Thomas Hart Benton (painter)

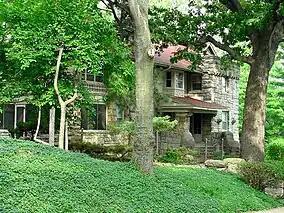
Exterior of the Thomas Hart Benton Home and Studio State Historic Site

Benton was hired in 1940, along with eight other prominent American artists, to document dramatic scenes and characters during the production of the film "The Long Voyage Home", a cinematic adaptation of Eugene O'Neill's plays. Benton was also an accomplished harmonica musician, recording an album for Decca Records in 1942 titled "Saturday Night at Tom Benton's".